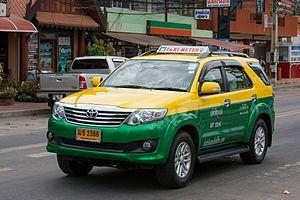
En Thaïlande, le taxi est un moyen de transport important. Les taxis sont largement répandus dans la capitale Bangkok et viennent dans beaucoup de couleurs différentes. La plupart ont des taximètres.